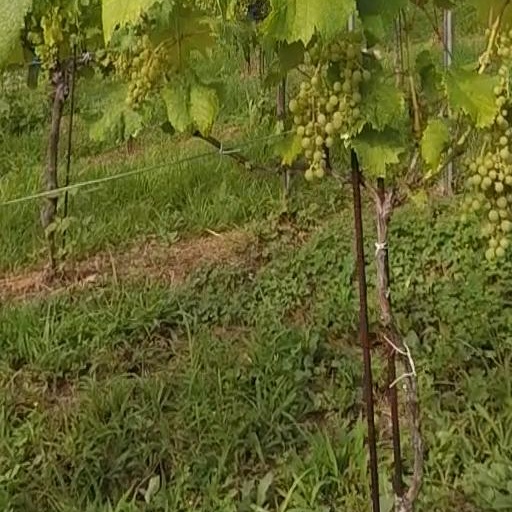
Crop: grape